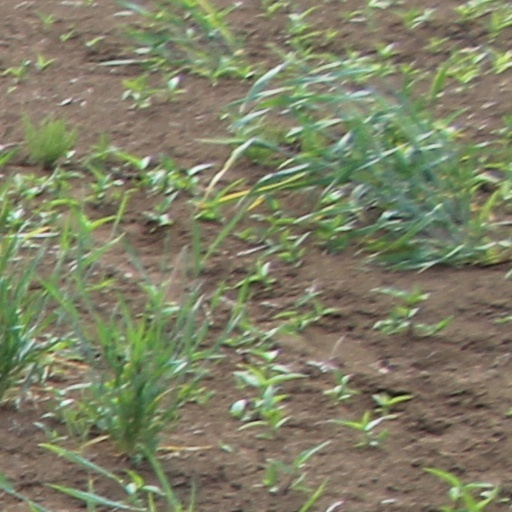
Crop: wheat